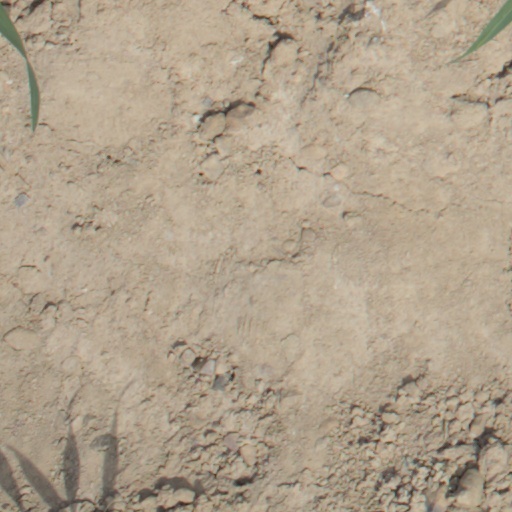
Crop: wheat